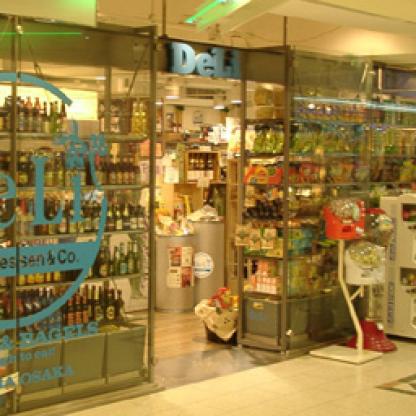
Scene: Indoor